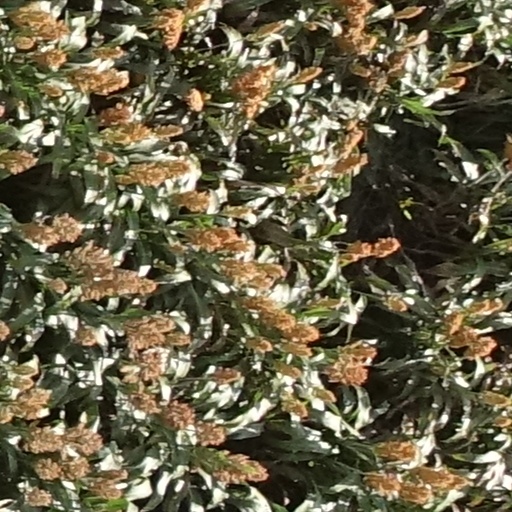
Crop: sorghum